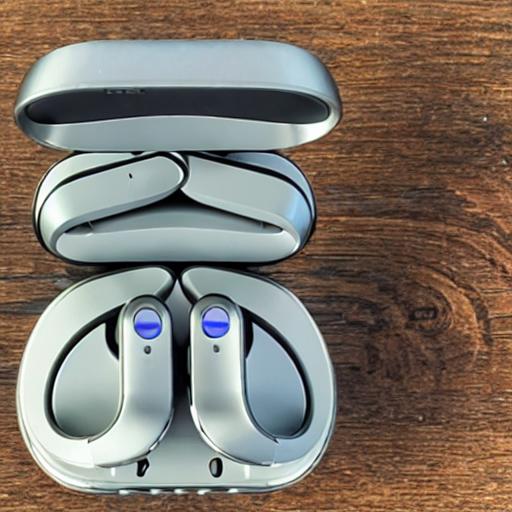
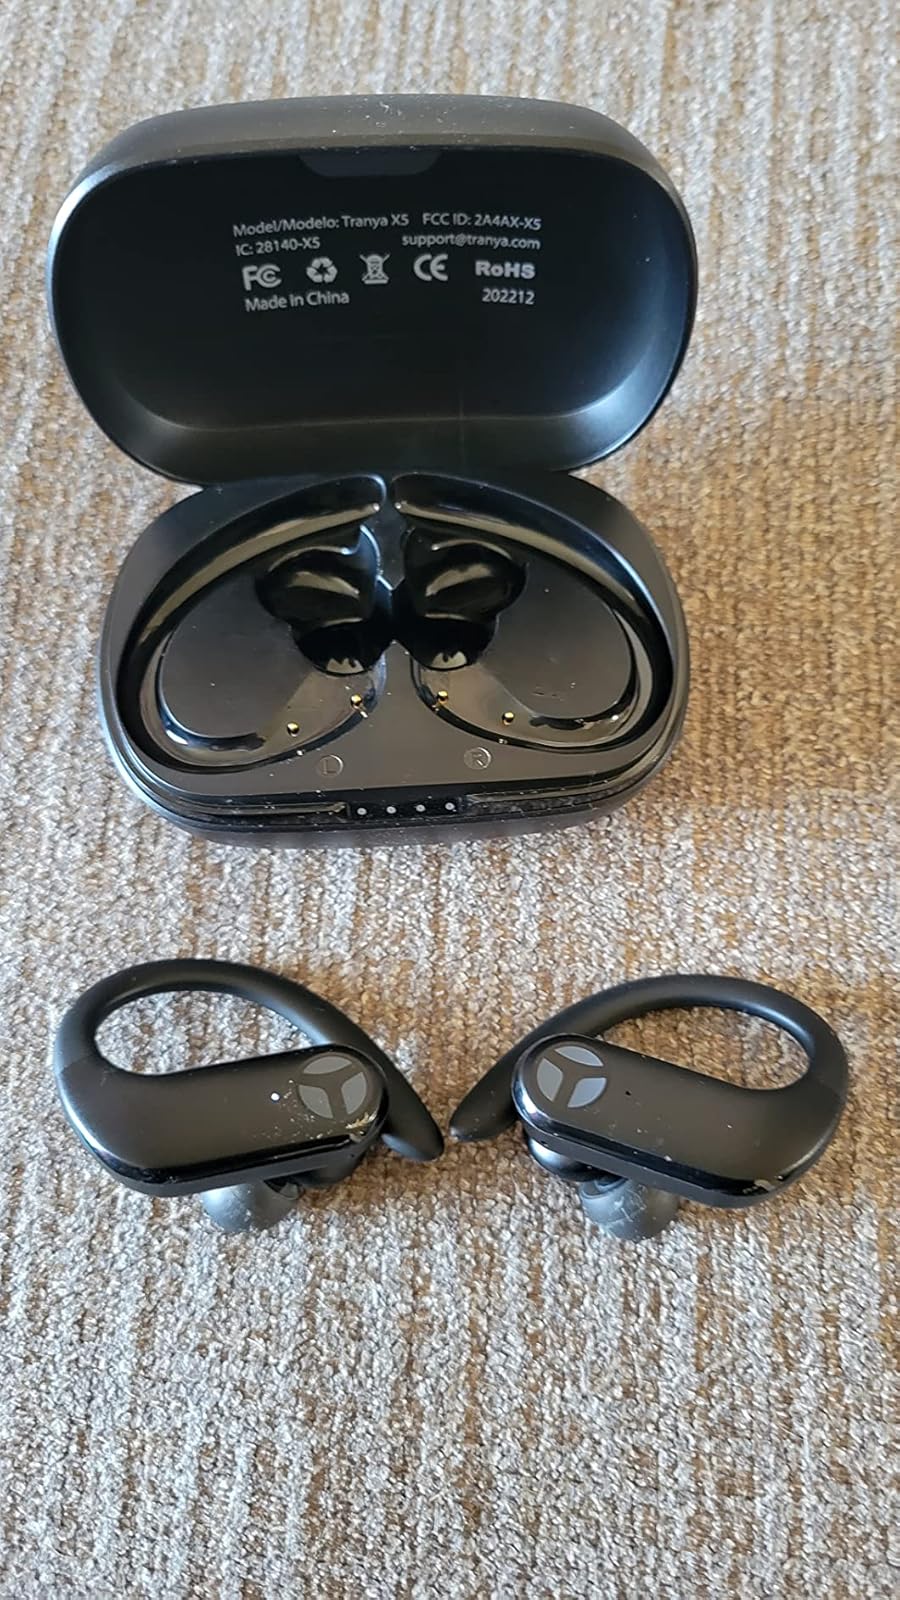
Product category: earbuds
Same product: no